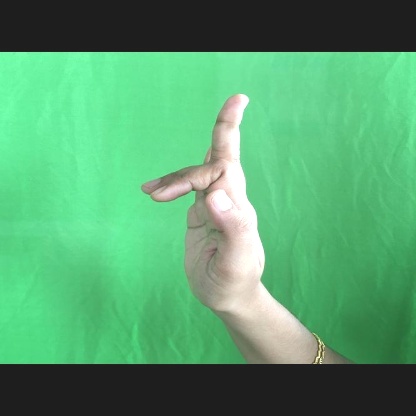
Mudra: Shukatundam